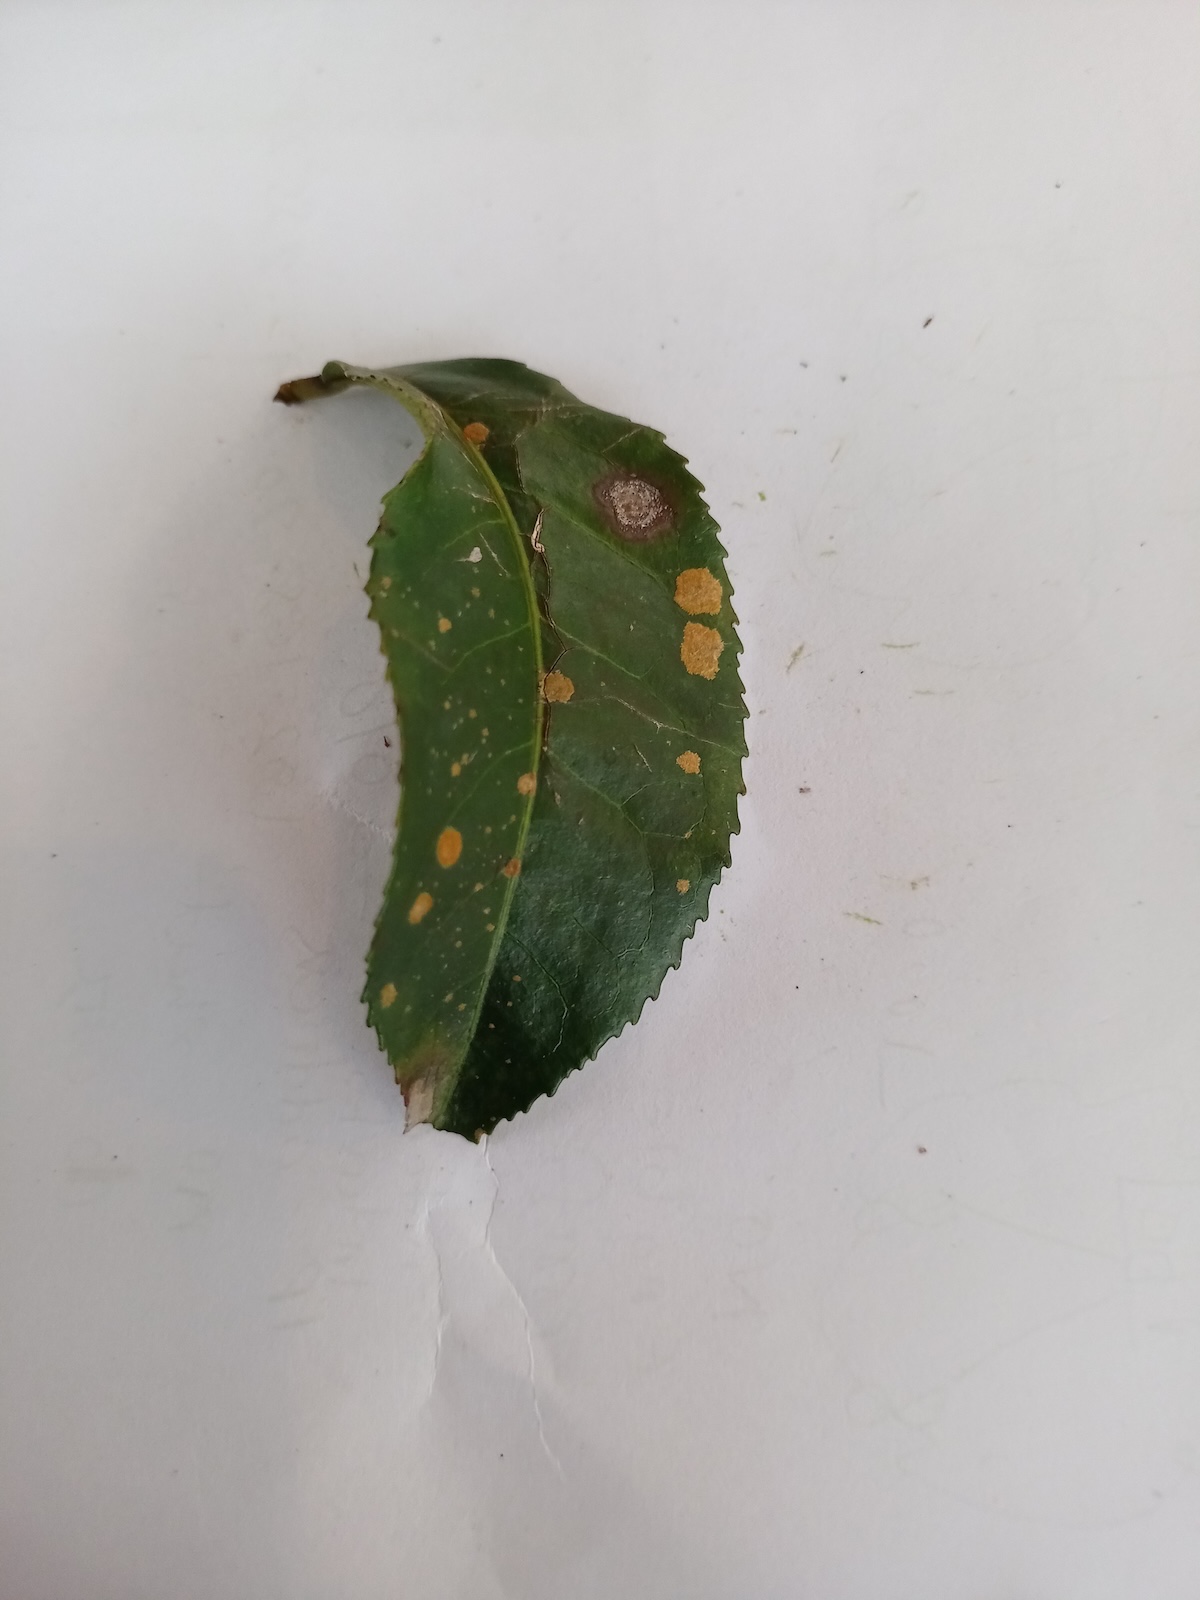
Label: Tea algal leaf spot